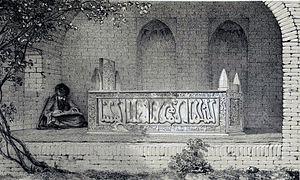
Tombeau de Cheikh-Saadi, Chiraz